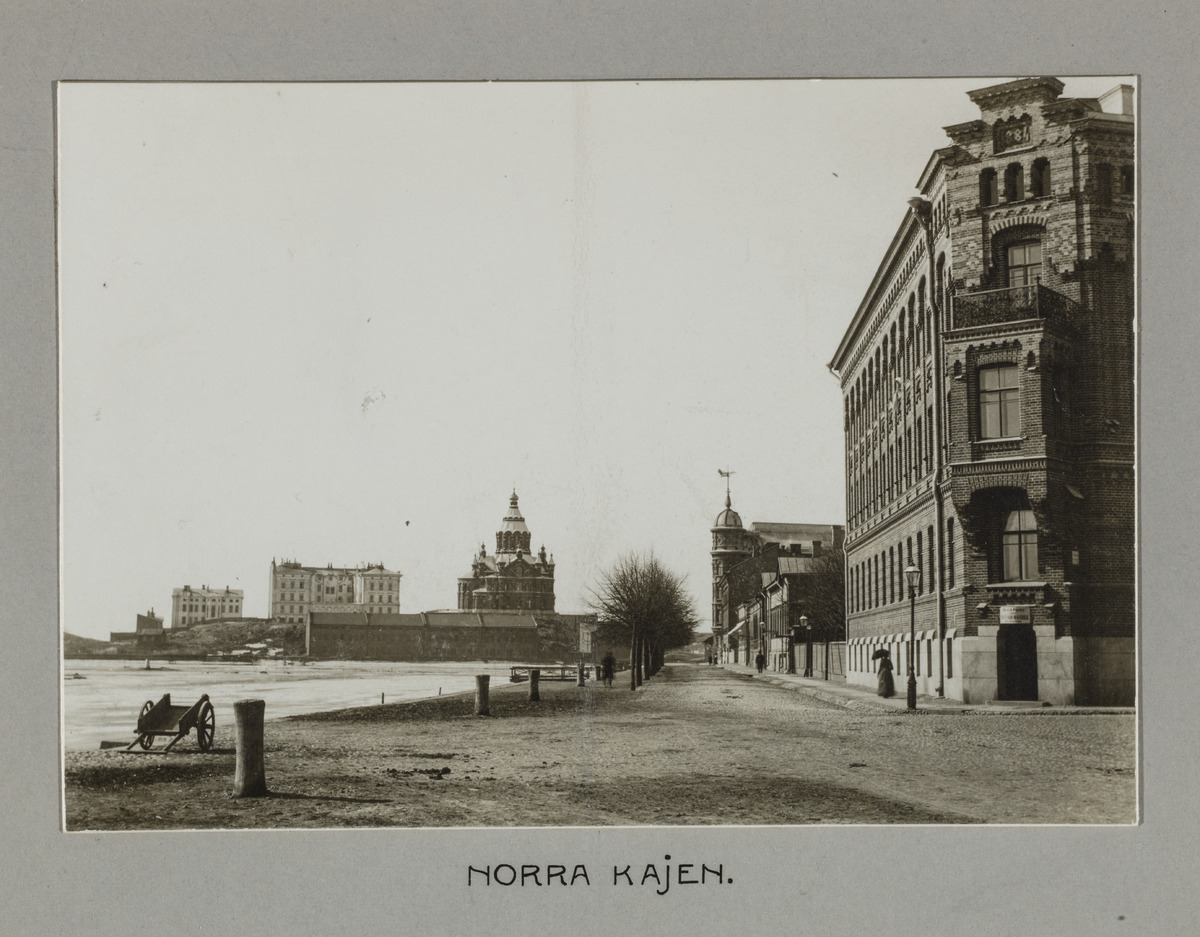
Pohjoissatama ja Pohjoisranta  18, 16, 14
sisällön kuvaus: Pohjoissatama ja Pohjoisranta  18, 16, 14. Taustalla Katajanokan pohjoisranta ja uspenskin katedraali. mustavalkoinen
Ajankohta: kuvausaika 1885 n
Paikka: Suomi, Uusimaa, Helsinki, Katajanokka Helsinki, Pohjoisranta  18, 16, 14
Aiheet: asuinrakennukset, kivirakennukset, kirkkorakennukst, kirkot, ortodoksiset kirkot, satama, puut